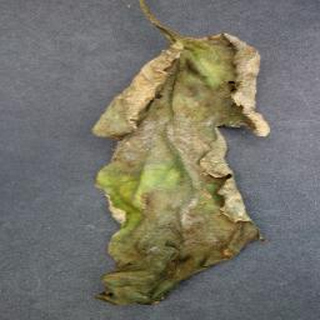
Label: tomato_late_blight